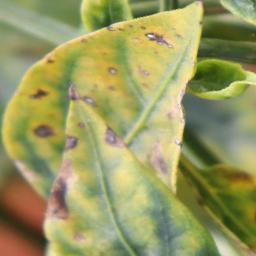
Label: nutritional